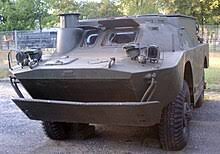
Label: BRDM